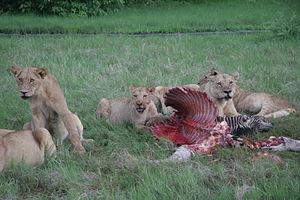
Zèbre est un nom vernaculaire, ambigu en français, pouvant désigner plusieurs espèces différentes d'herbivores de la famille des équidés, et du genre Equus, vivant en Afrique.